Vincent Morar

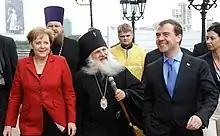
Vincent with the Angela Merkel and Dmitry Medvedev during their visit to Ekaterinburg in 2010

In July 1995, he was appointed by the Holy Synod bishop of Abakan and Kyzyl. In February 1999 he was raised to the rank of Archbishop and in July that year he was elected Archbishop of Yekaterinburg and Verhotursk. He also became rector of the Ekaterinburg Theological Seminary.